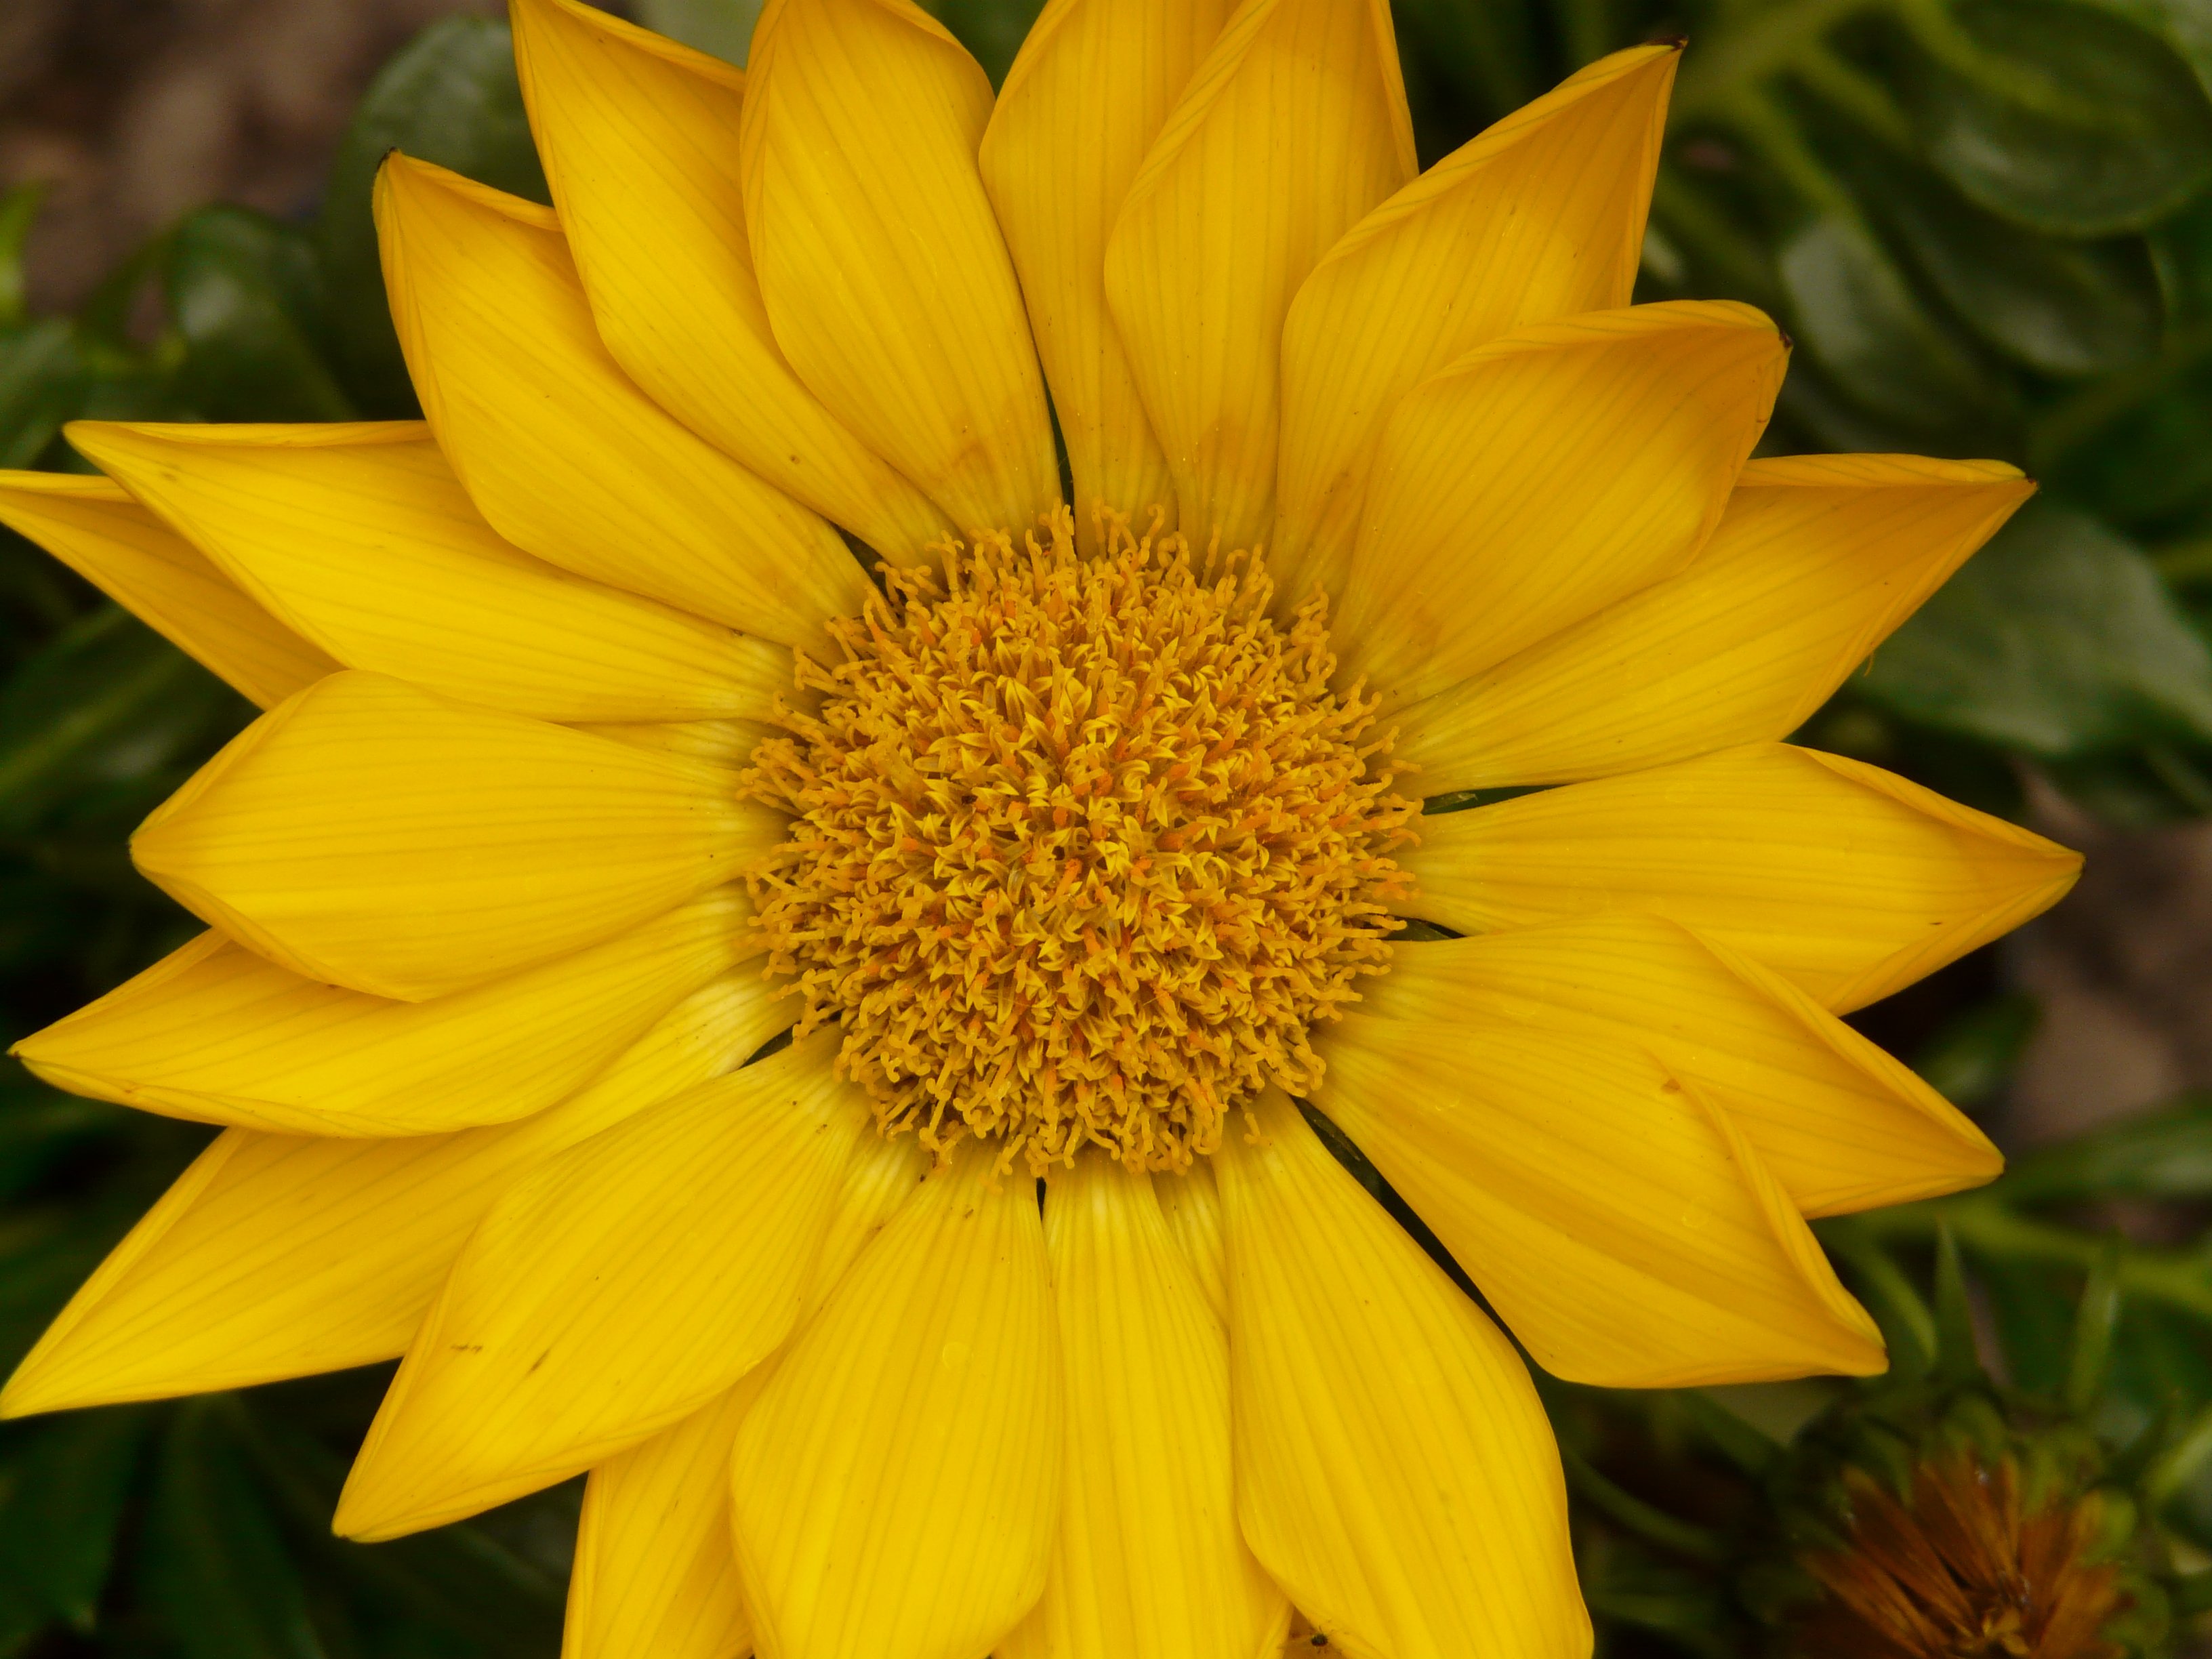
blossom, plant, flower, petal, bloom, botany, yellow, flora, sunflower, sunny, bright, macro photography, flowering plant, daisy family, sunny yellow, gazanie, gold noon, sonnentaler, noon gold flower, annual plant, plant stem, land plant